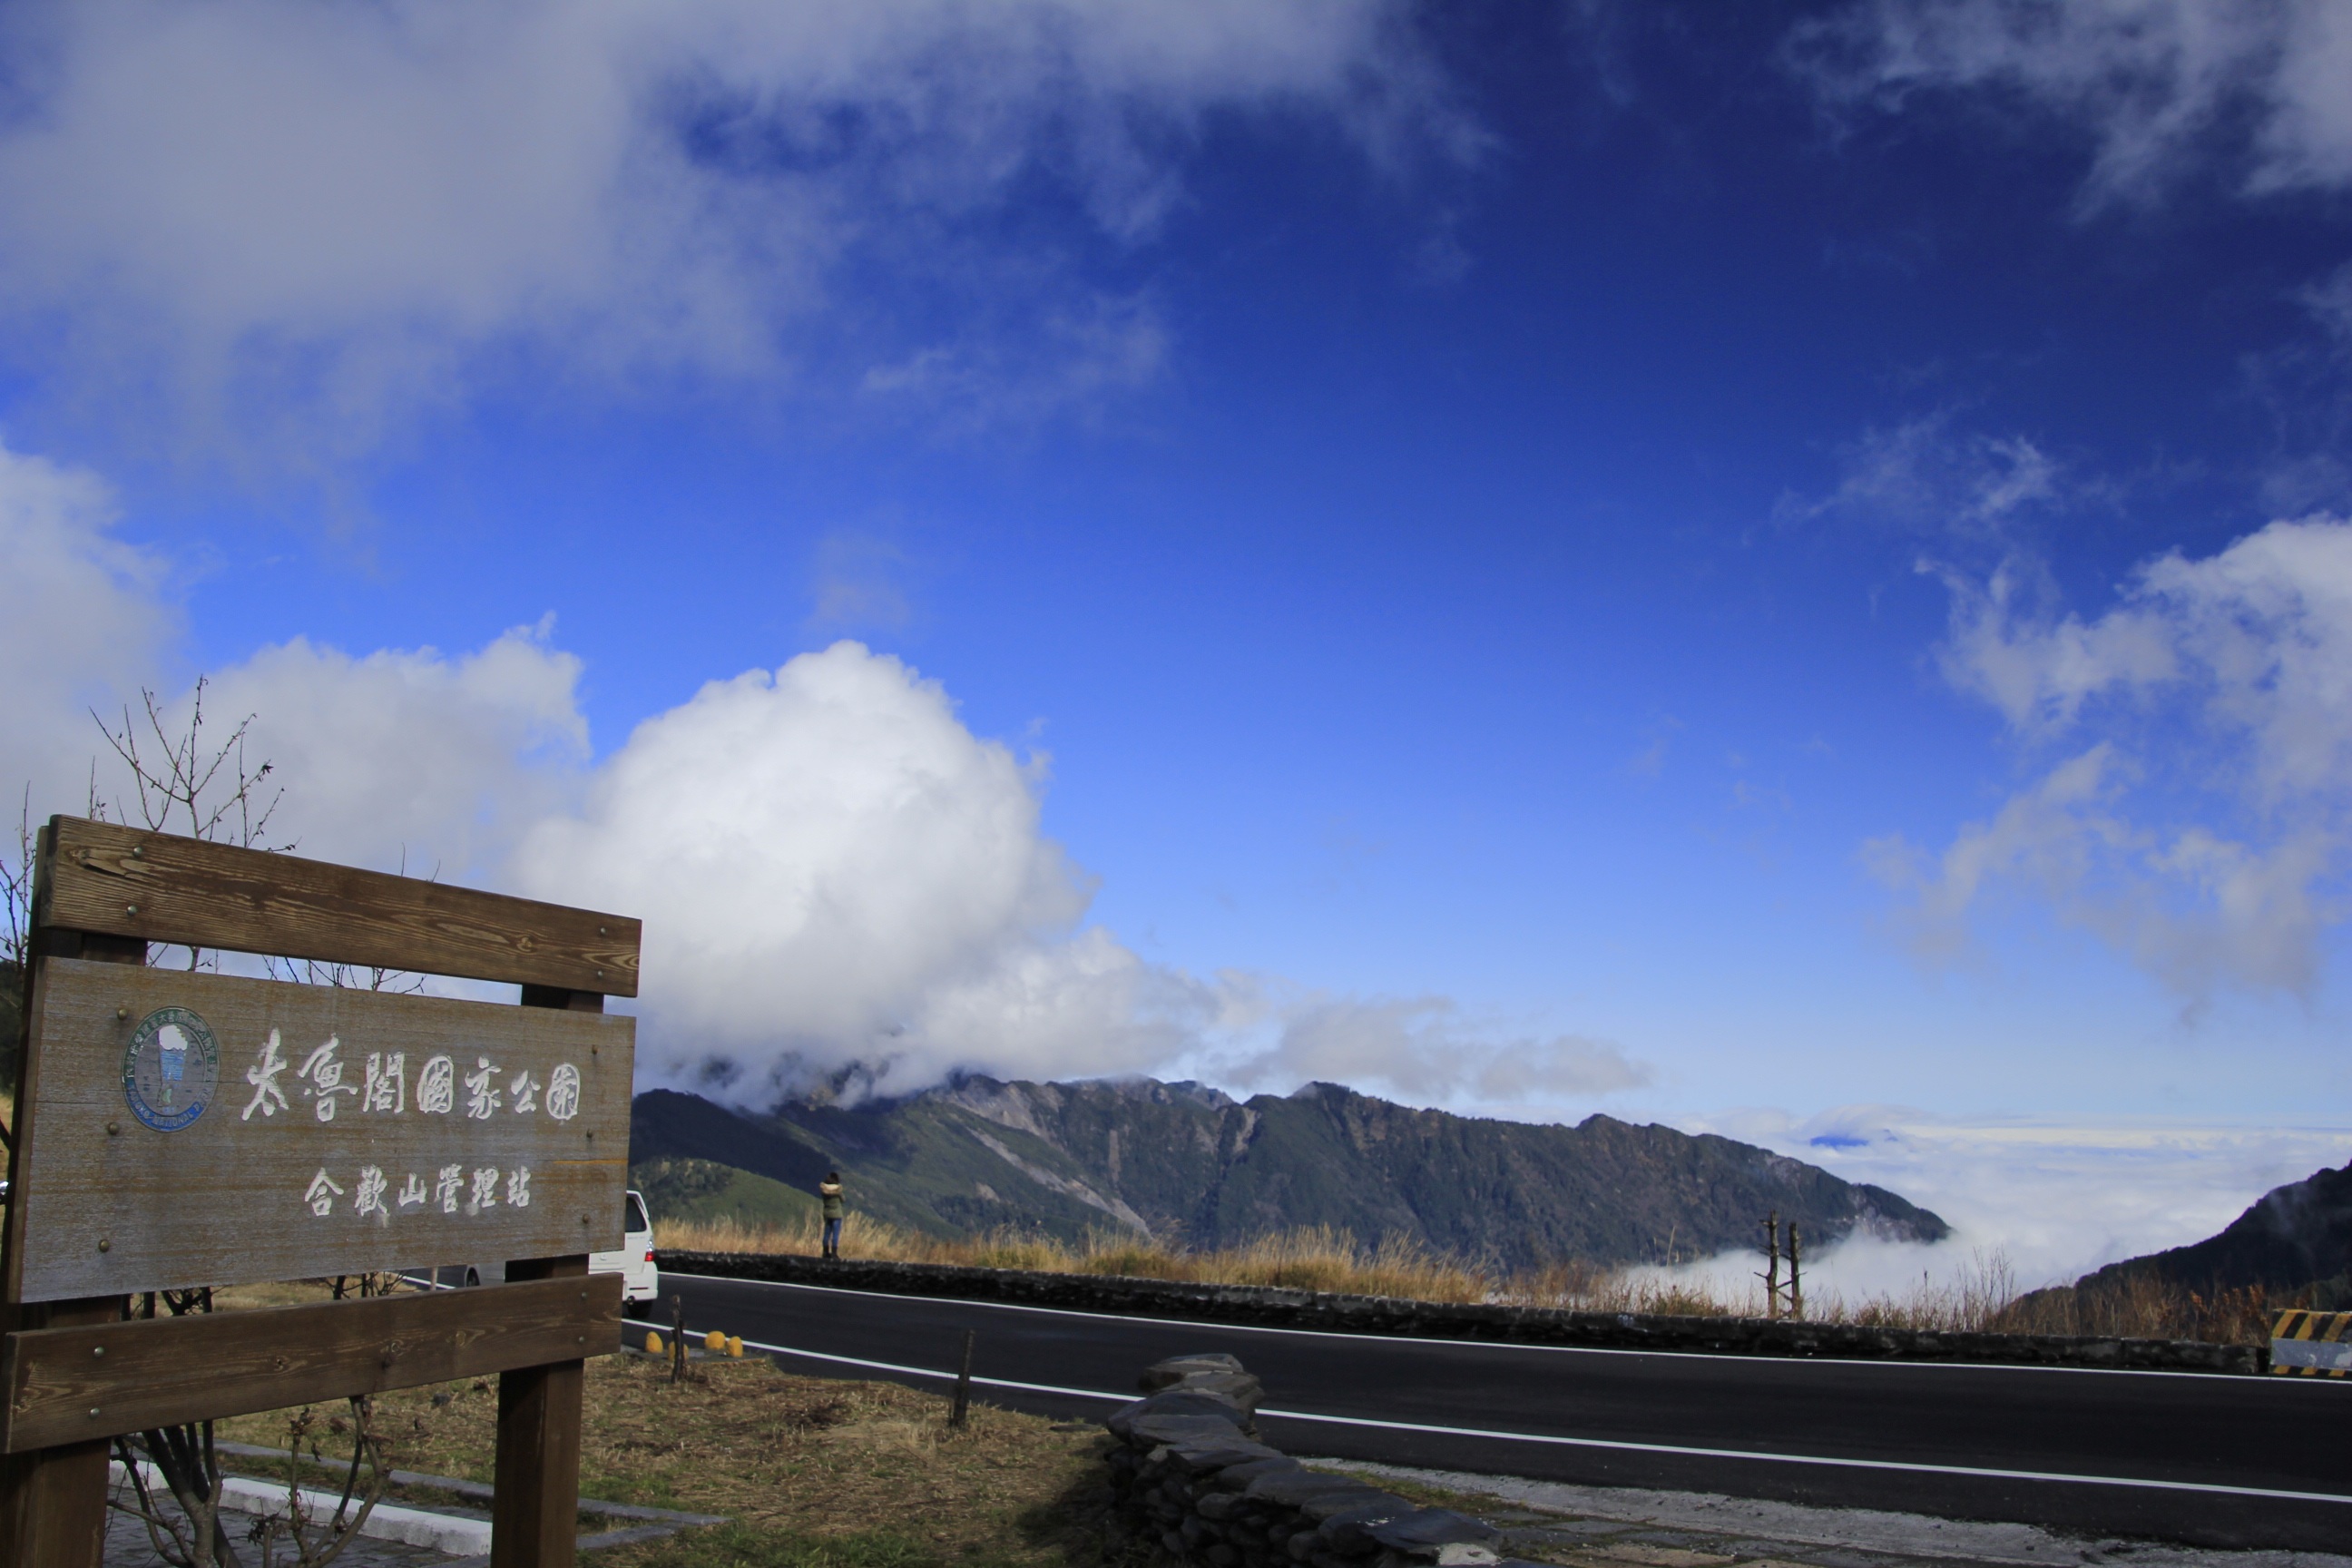
landscape, mountain, snow, winter, cloud, sky, morning, mountain range, evening, reflection, weather, road trip, clouds, rural area, the beauty of the mountains, meteorological phenomenon, taroko, mountainous landforms, located in mt